Serbian cheeses

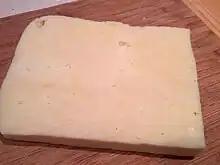
Pirot kačkavalj

There are several regional types of Serbian cheeses, such as the Sjenica, Zlatar, Svrljig and Homolje cheeses. The Pule cheese has gained much notoriety since 2000s as it became the most expensive cheese in the world.